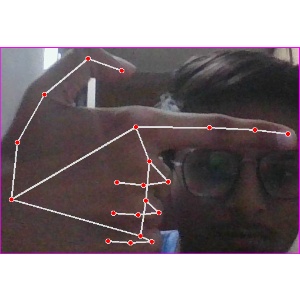
अक्षर: ब